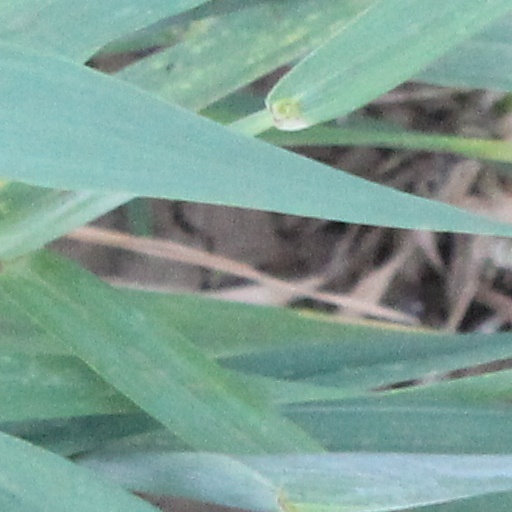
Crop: wheat